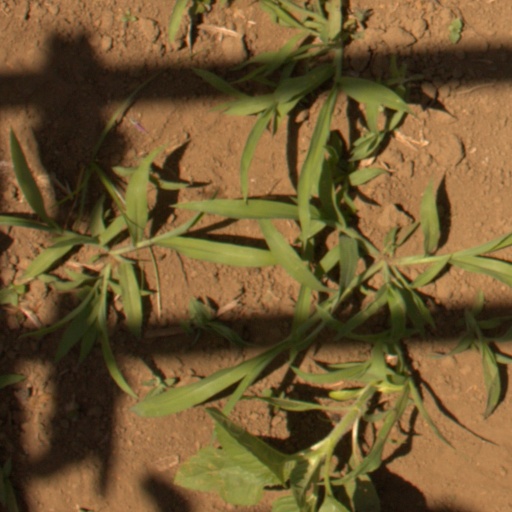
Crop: Jerusalem artichoke